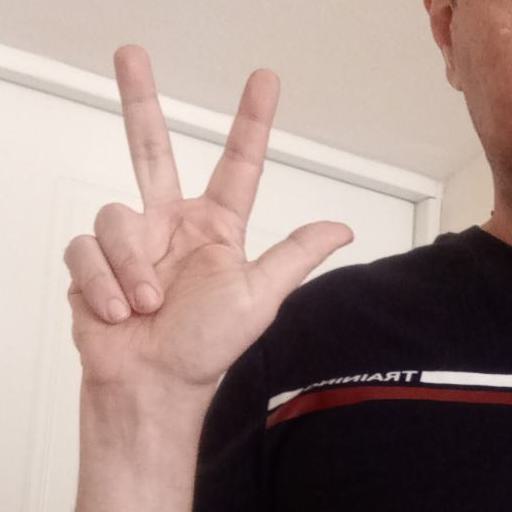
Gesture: three2